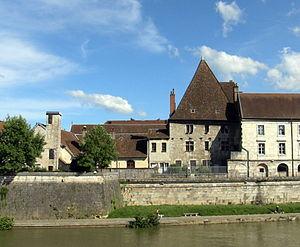
La tour du Saint-Esprit, ensemble protestant de Besançon, depuis le quai de Strasbourg.
Le protestantisme à Besançon désigne l'ensemble des phénomènes historiques, culturels, et sociaux, issus et/ou se réclamant de la Réforme, au sein de la capitale comtoise et sa région. Le dogme apparaît formellement dès la afin des années 1530, lorsque d'illustres prêcheurs y auraient lancé les balbutiements d'une première communauté locale par l'adhésion d'une part de plus en plus large et influente de la population. Les habitants, des classes populaires à l'élite, sont alors très profondément ancrés dans un rite catholique déjà millénaire et régissant toutes les strates de la société ; mais grâce à un travail missionnaire opiniâtre, un contexte sociétal favorisant un regain de propositions éthiques et novatrices, ainsi que la proximité de la principauté de Montbéliard et de la Suisse venant de basculer, c'est face à la perspective d'un véritable bouleversement que les opposants aux Huguenots qualifiés « d'hérétiques » tentent de résister. Après des décennies d’expansion et d'incidents, la situation se conclut brutalement pendant une terrible bataille en 1575 entre les deux camps dans un royaume et un continent eux aussi en proie à la guerre civile.
Cet article recense les sites retenus pour le loto du patrimoine en 2018.